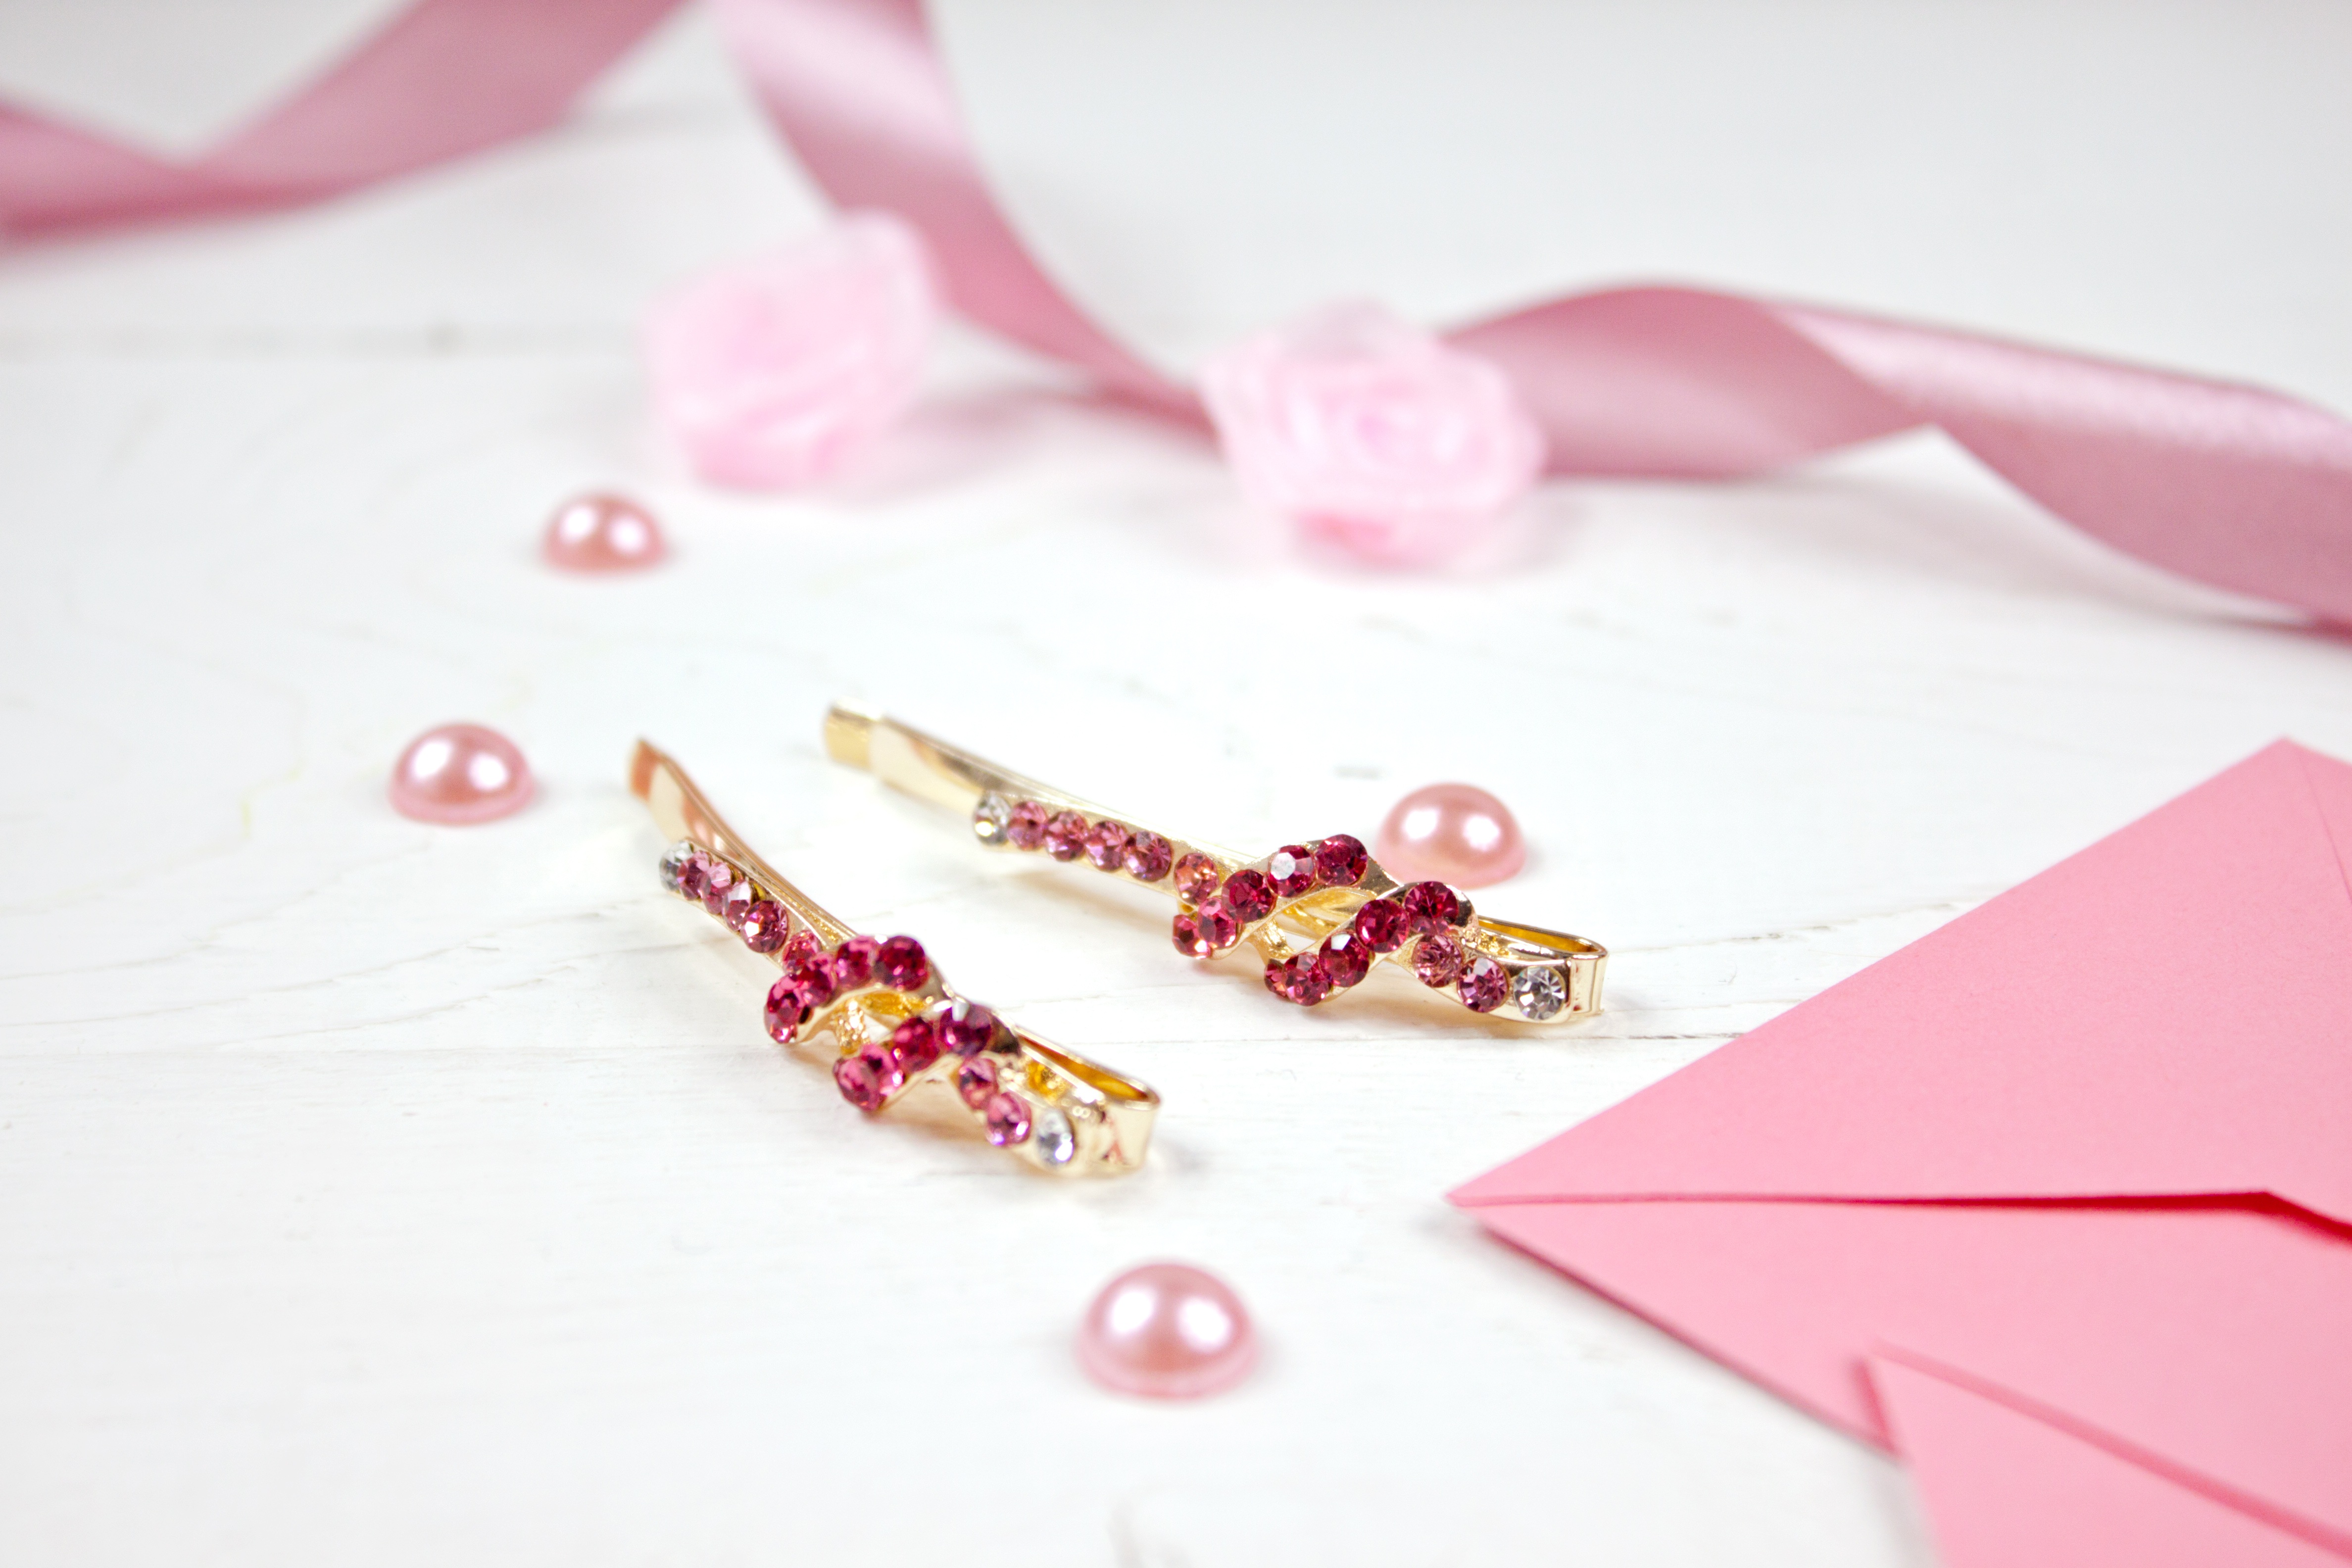
hair, petal, fashion, pink, bead, jewelry, jewellery, art, gold, earrings, accessories, beauty, pearls, hairpins, white wood, pink ribbon, hair accessories, fashion accessory, pink gem, woman accessories, pink envelope